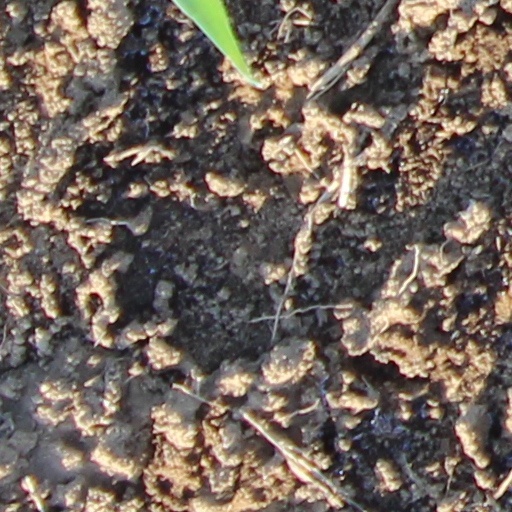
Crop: wheat